Naval stores

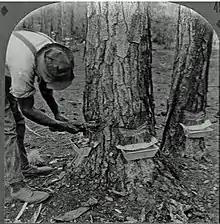
"Chipping" a pine tree in Georgia (c. 1915) to obtain sap

Today naval stores are recovered from the tall oil byproduct stream of Kraft process pulping of pines in the US, though tapping of living pines remains common in other parts of the world. Turpentine and pine oil may be recovered by steam distillation of oleoresin or by destructive distillation of pine wood. Solvent extraction of shredded stumps and roots has become more common with the availability of inexpensive naphtha. Rosin remains in the still after turpentine and water have boiled off.